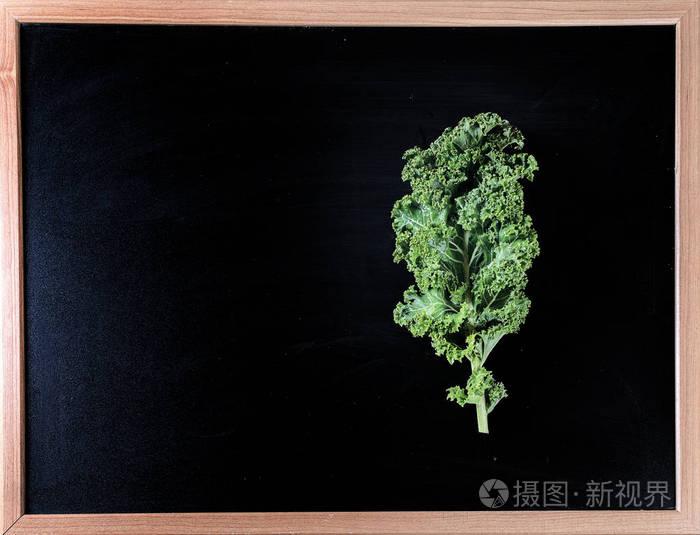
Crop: unknown
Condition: cabbage